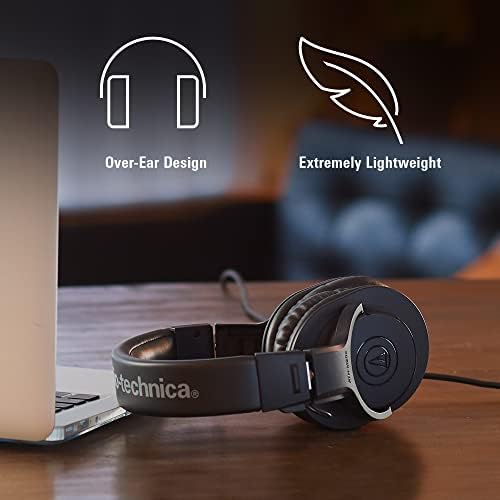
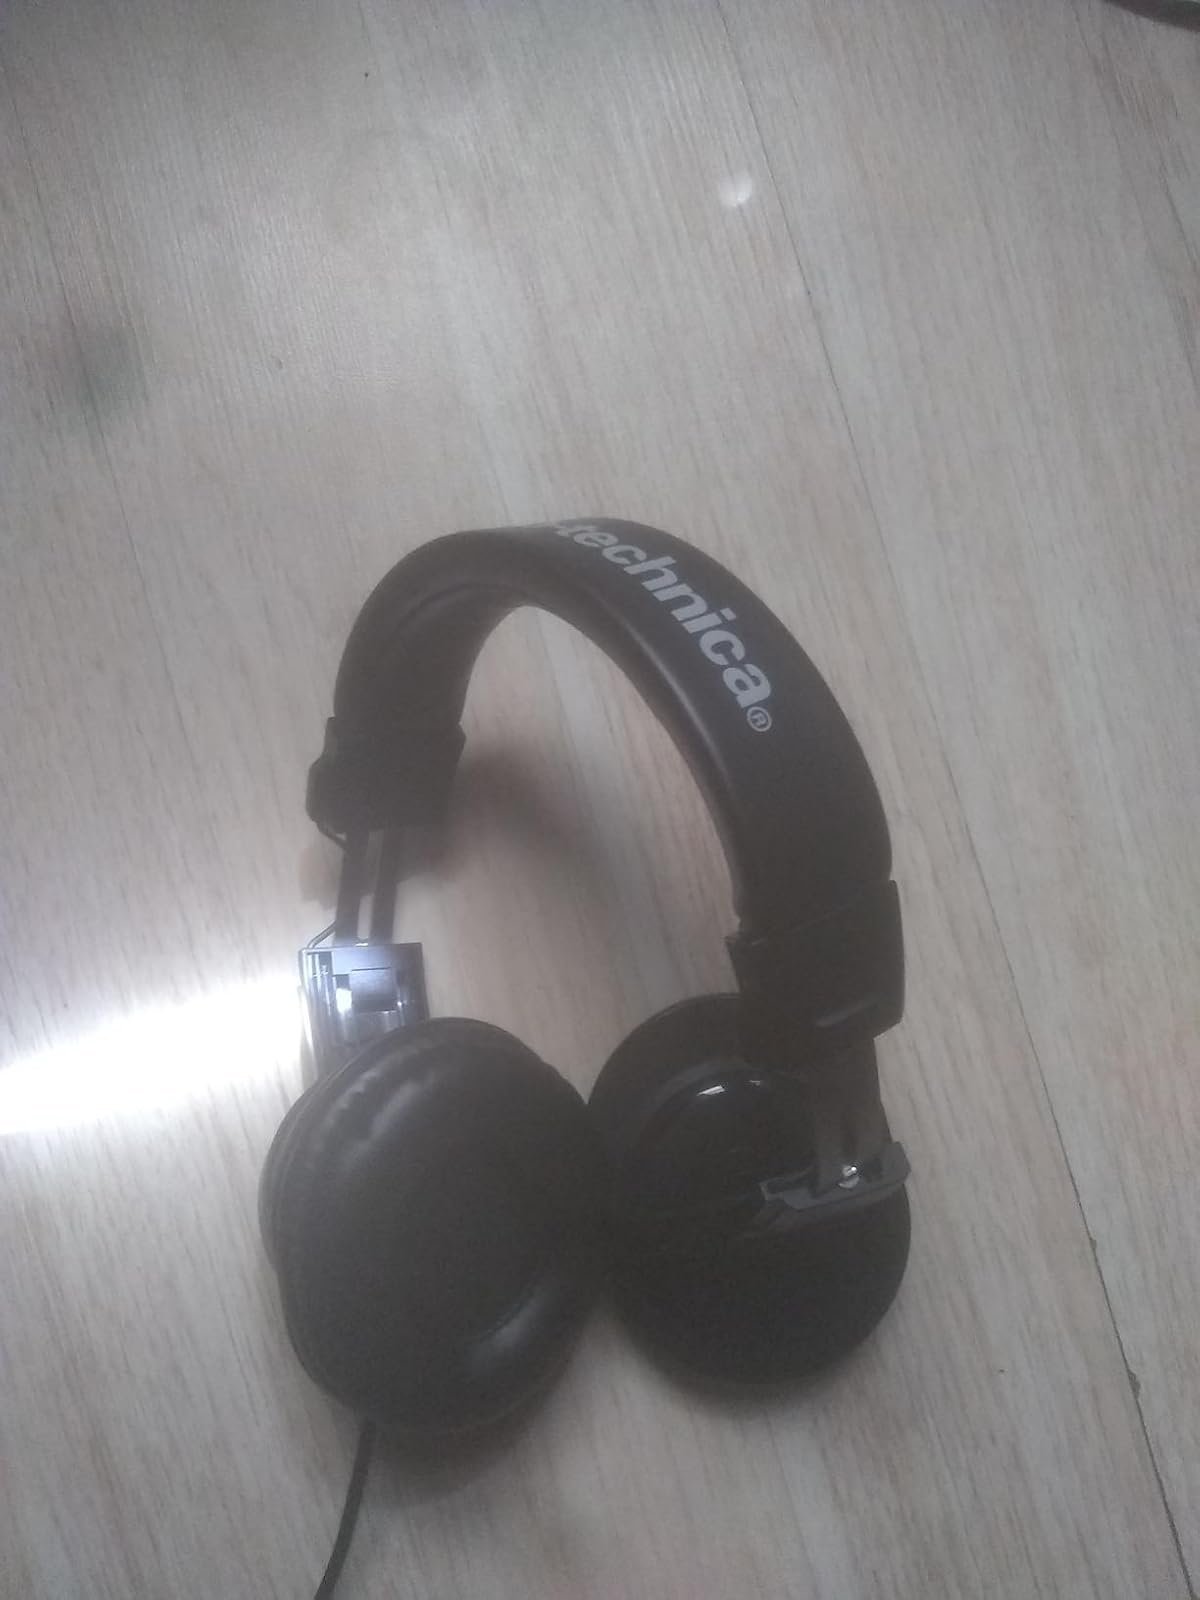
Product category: headphones
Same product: yes